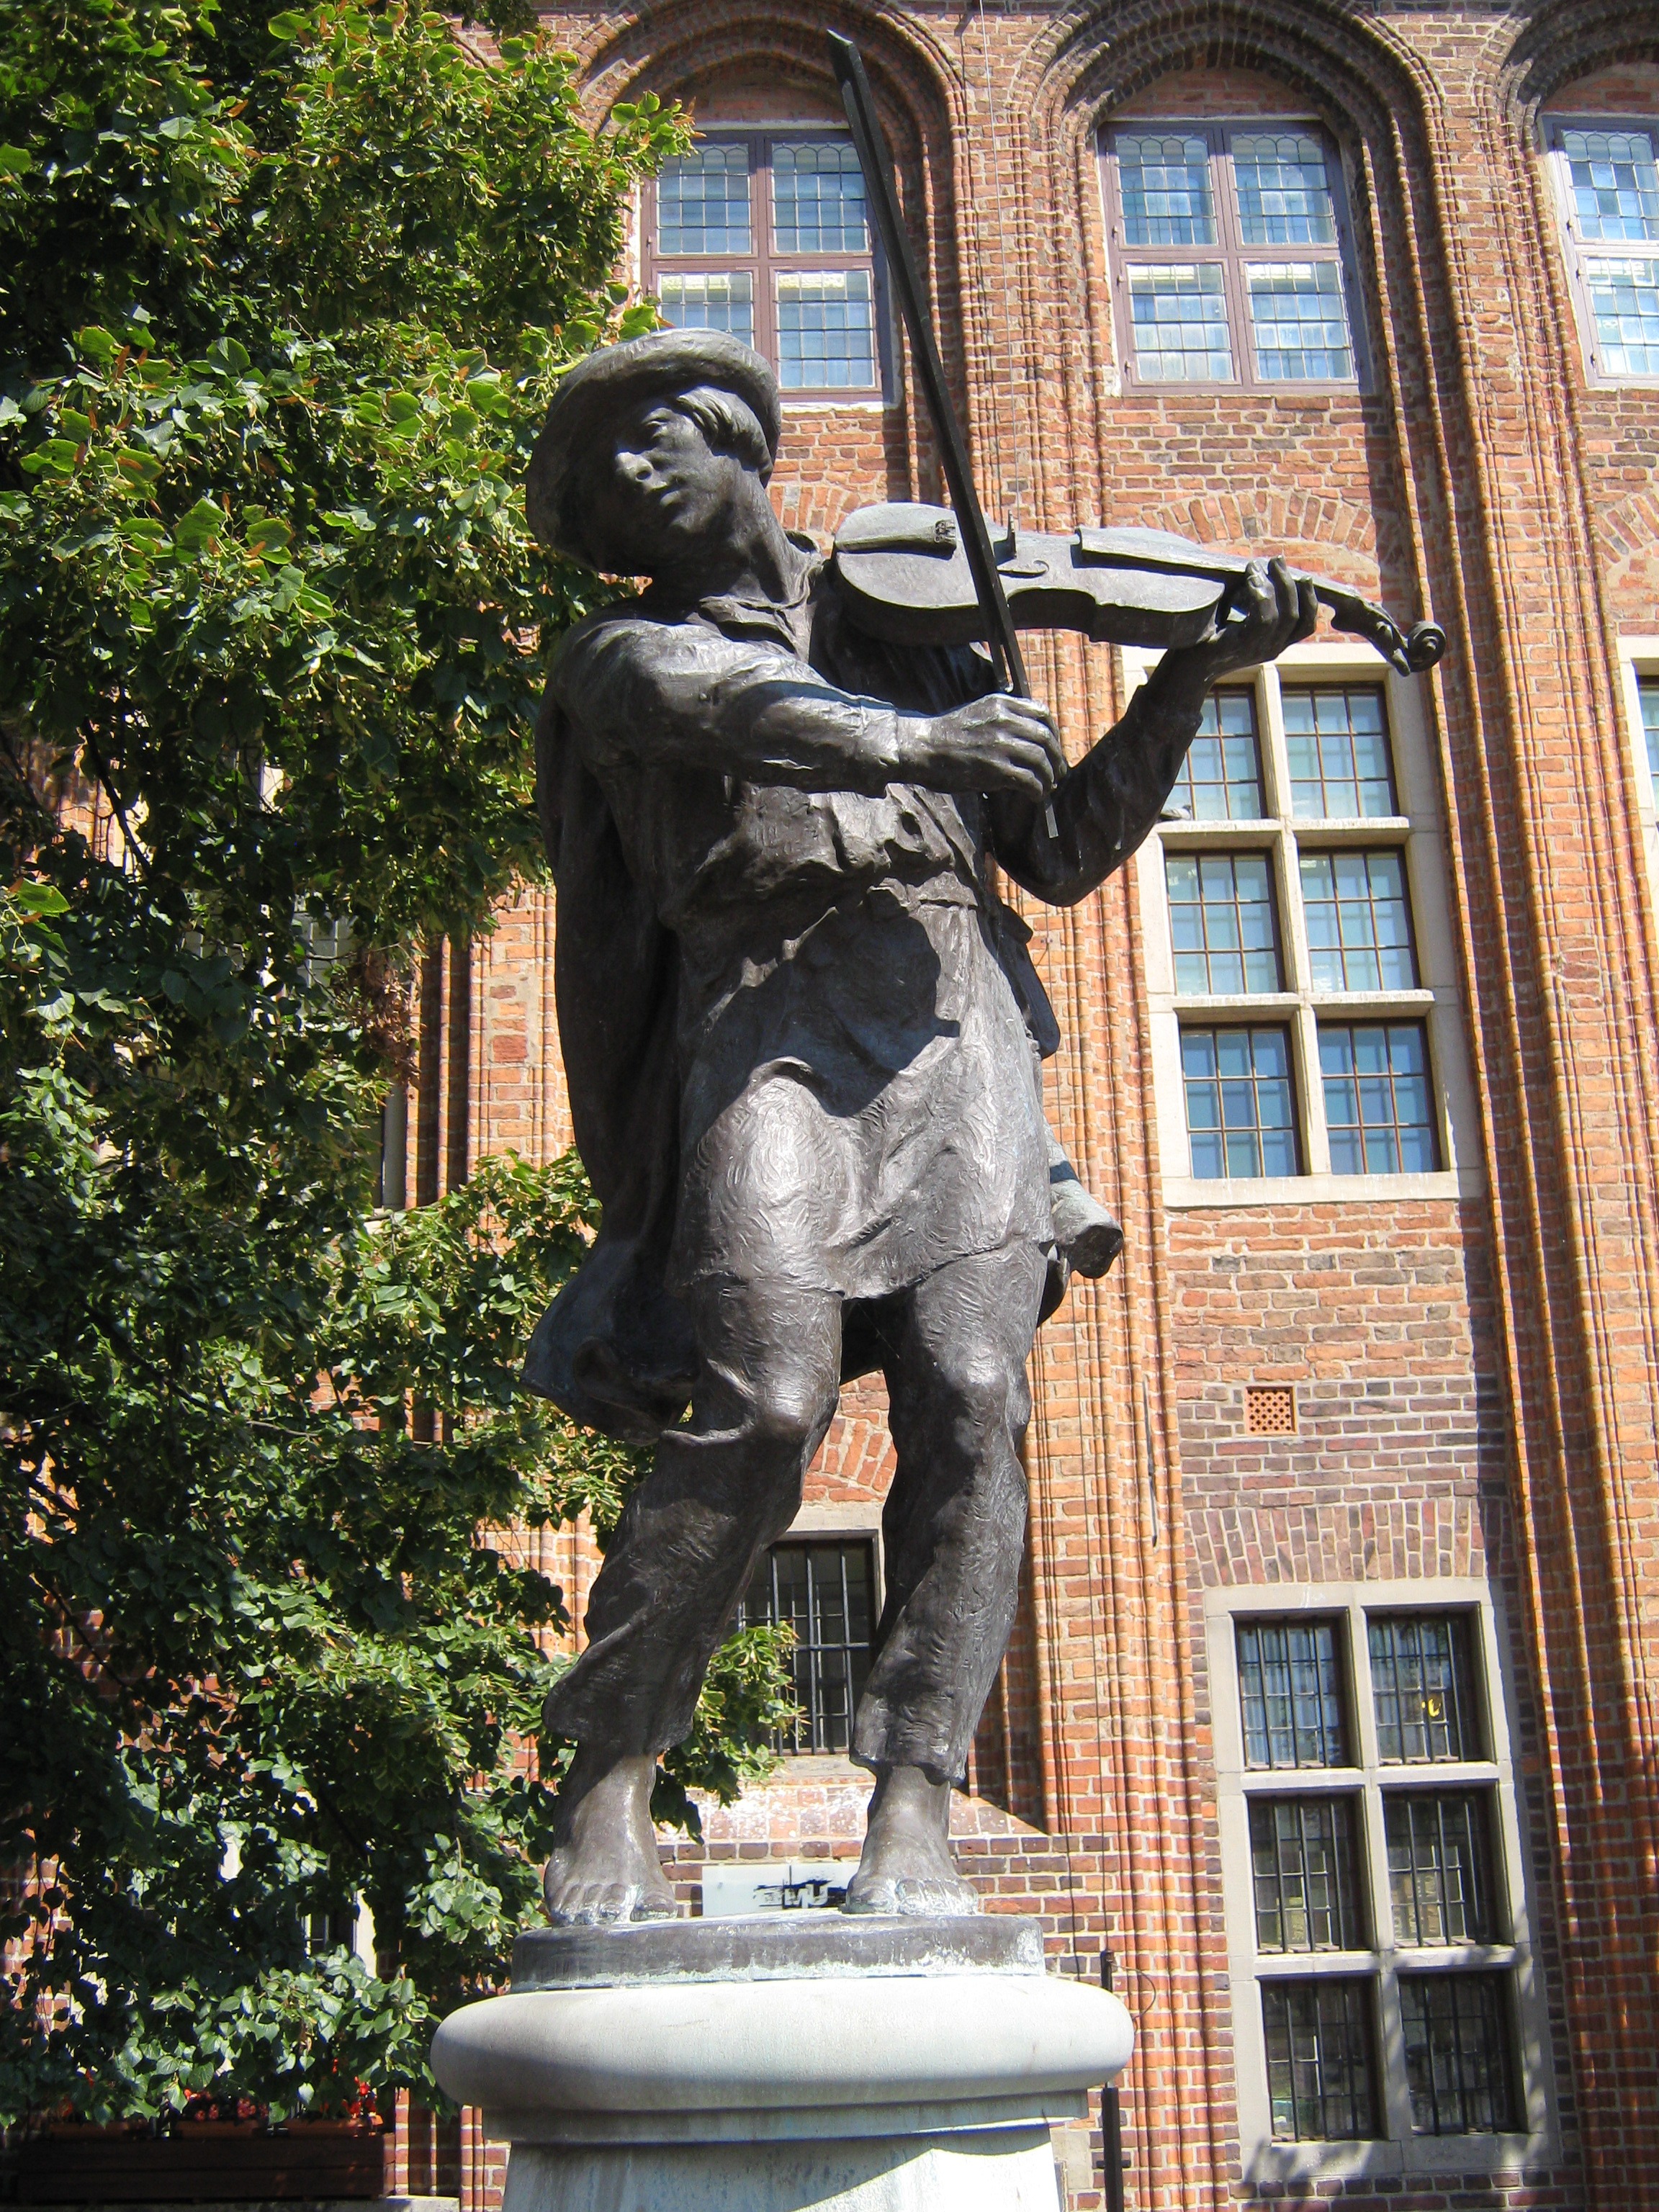
architecture, monument, statue, sculpture, memorial, art, torun